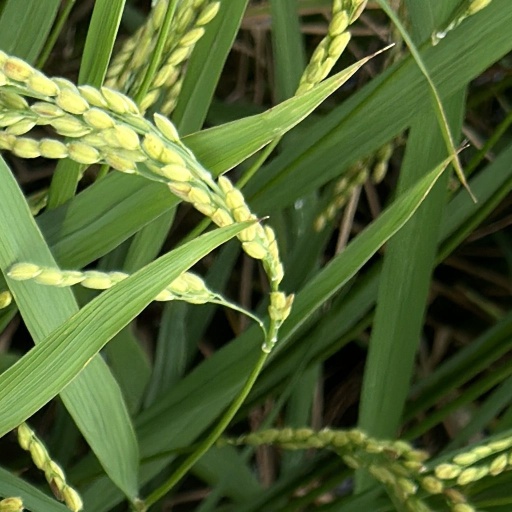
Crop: rice